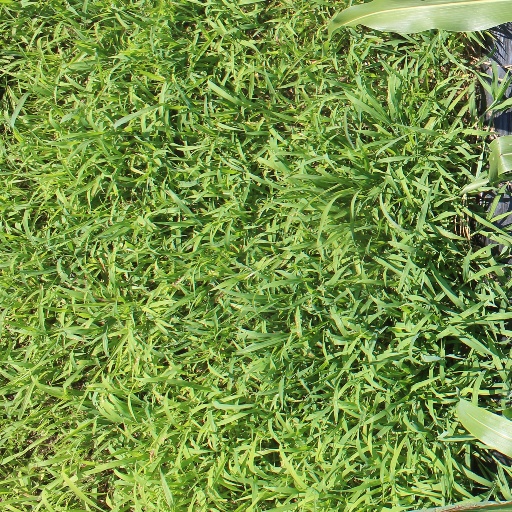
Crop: sorghum